Lost Generation

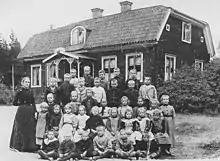
Class photo taken at a school in Sweden (1900)

Sewer systems designed to remove human waste from urban areas had become widespread in industrial cities by the late 19th century, helping to reduce the spread of diseases such as cholera. Legal standards for the quality of drinking water also began to be introduced. However, the introduction of electricity was slower, and during the formative years of the Lost Generation gas lights and candles were still the most common form of lighting.